Alexander Fordyce

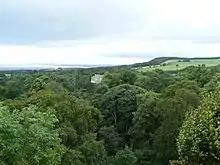
Balcarres mansion in the trees – geograph.org.uk – 1465362

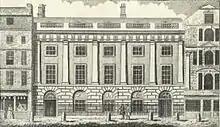
Engraving of East India House, Leadenhall Street (1766)

Alexander Fordyce (7 August 1729 – 8 September 1789) was a Scottish banker, centrally involved in the bank run on Neale, James, Fordyce and Down which led to the credit crisis of 1772. He fled abroad and was declared bankrupt, but in time he used the profits from other investments to cover the losses.